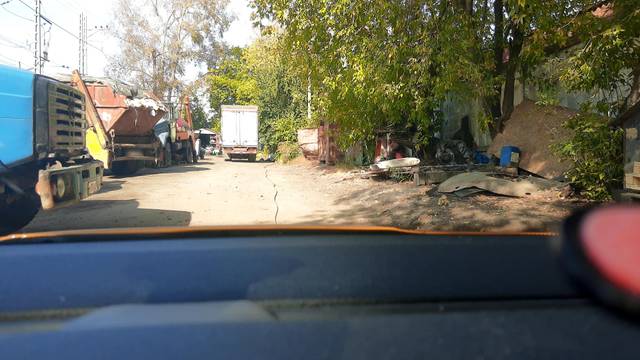
Region: Russia
Coordinates: 55.805, 37.598